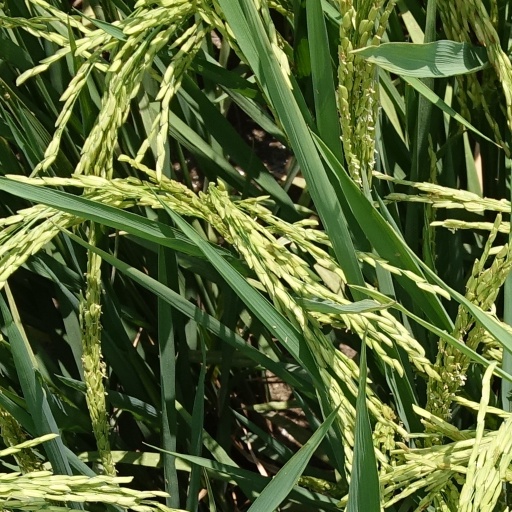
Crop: rice